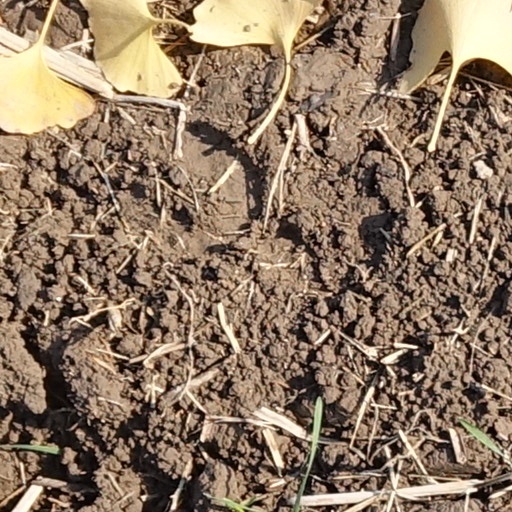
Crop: wheat